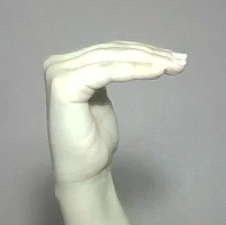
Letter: haa